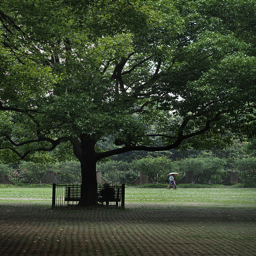
A bench sitting under a green tree next to a field.
A bench in the shade under a large green tree.
A person sitting on a bench by a very big pretty tree.
There is a person sitting on a bench in the park.
a tree that has a park bench under it